Spanish reconquest of Santo Domingo

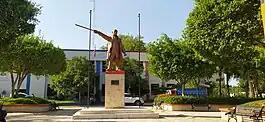
Bust of Juan Sánchez Ramírez in Cotuí, Dominican Republic.

British Major General Hugh Lyle Carmichael departed Jamaica with the 2nd West Indian, 54th, 55th, and Royal Irish regiments to aid Britain's new found Spanish allies in reducing the isolated French garrison besieged in south-eastern Hispaniola. His convoy was escorted by Capt. William Price Cumby's HMS "Polyphemus", "Aurora", "Tweed", "Sparrow", "Thrush", "Griffin", , , , and . Carmichael disembarked at Palenque ( west of Santo Domingo) on 28 June, hastening ahead of his army to confer with his Spanish counterpart— General Juan Sánchez Ramírez, commander of a Puerto Rican regiment and numerous local guerrillas—who for the past eight months had been investing the 1,200-man French garrison commanded by Brig. Gen. Joseph-David de Barquier.